Megabat

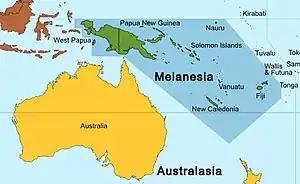
Melanesia, where many megabat subfamilies are likely to have originated

The family Pteropodidae likely originated in Australasia based on biogeographic reconstructions. Other biogeographic analyses have suggested that the Melanesian Islands, including New Guinea, are a plausible candidate for the origin of most megabat subfamilies, with the exception of Cynopterinae; the cynopterines likely originated on the Sunda Shelf based on results of a Weighted Ancestral Area Analysis of six nuclear and mitochondrial genes. From these regions, pteropodids colonized other areas, including continental Asia and Africa. Megabats reached Africa in at least four distinct events. The four proposed events are represented by (1) "Scotonycteris", (2) "Rousettus", (3) Scotonycterini, and (4) the "endemic Africa clade", which includes Stenonycterini, Plerotini, Myonycterini, and Epomophorini, according to a 2016 study. It is unknown when megabats reached Africa, but several tribes (Scotonycterini, Stenonycterini, Plerotini, Myonycterini, and Epomophorini) were present by the Late Miocene. How megabats reached Africa is also unknown. It has been proposed that they could have arrived via the Middle East before it became more arid at the end of the Miocene. Conversely, they could have reached the continent via the Gomphotherium land bridge, which connected Africa and the Arabian Peninsula to Eurasia. The genus "Pteropus" (flying foxes), which is not found on mainland Africa, is proposed to have dispersed from Melanesia via island hopping across the Indian Ocean; this is less likely for other megabat genera, which have smaller body sizes and thus have more limited flight capabilities.